Lewis Hamilton

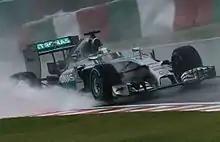
Hamilton won the 2014 Japanese Grand Prix in torrential rain, and compared the conditions to his victory at the 2008 British Grand Prix.

Prior to the start of the season, Hamilton triggered an exit-clause in his contract, allowing him to leave Mercedes at the end of his campaign, a year before his contract was due to expire. Having been associated with the German marque since the age of 13, Hamilton explained the decision was one of his hardest to make, adding that he needed a new challenge and a different work environment. Mercedes's inconsistent form, coupled with Hamilton's difficulties in adapting to the W15 car—whose characteristics struggled to mesh with his driving style—led to inconsistent qualifying performances, resulting in another challenging season. Mercedes's resurgence during the mid-season enabled him to deliver his ninth victory, ending his 31-month winless drought; he broke the record for most wins at the same Grand Prix and became the first driver to win beyond their 300th start. Hamilton secured his 200th podium finish in Hungary, and another victory at the . After a series of races with fluctuating results, admitting he was "looking forward to the end [of the season]", Hamilton ended the season a career-lowest seventh in the championship—22 points behind teammate Russell—marking the end of his Mercedes career, which was the most successful driver–constructor partnership in Formula One history by several metrics.